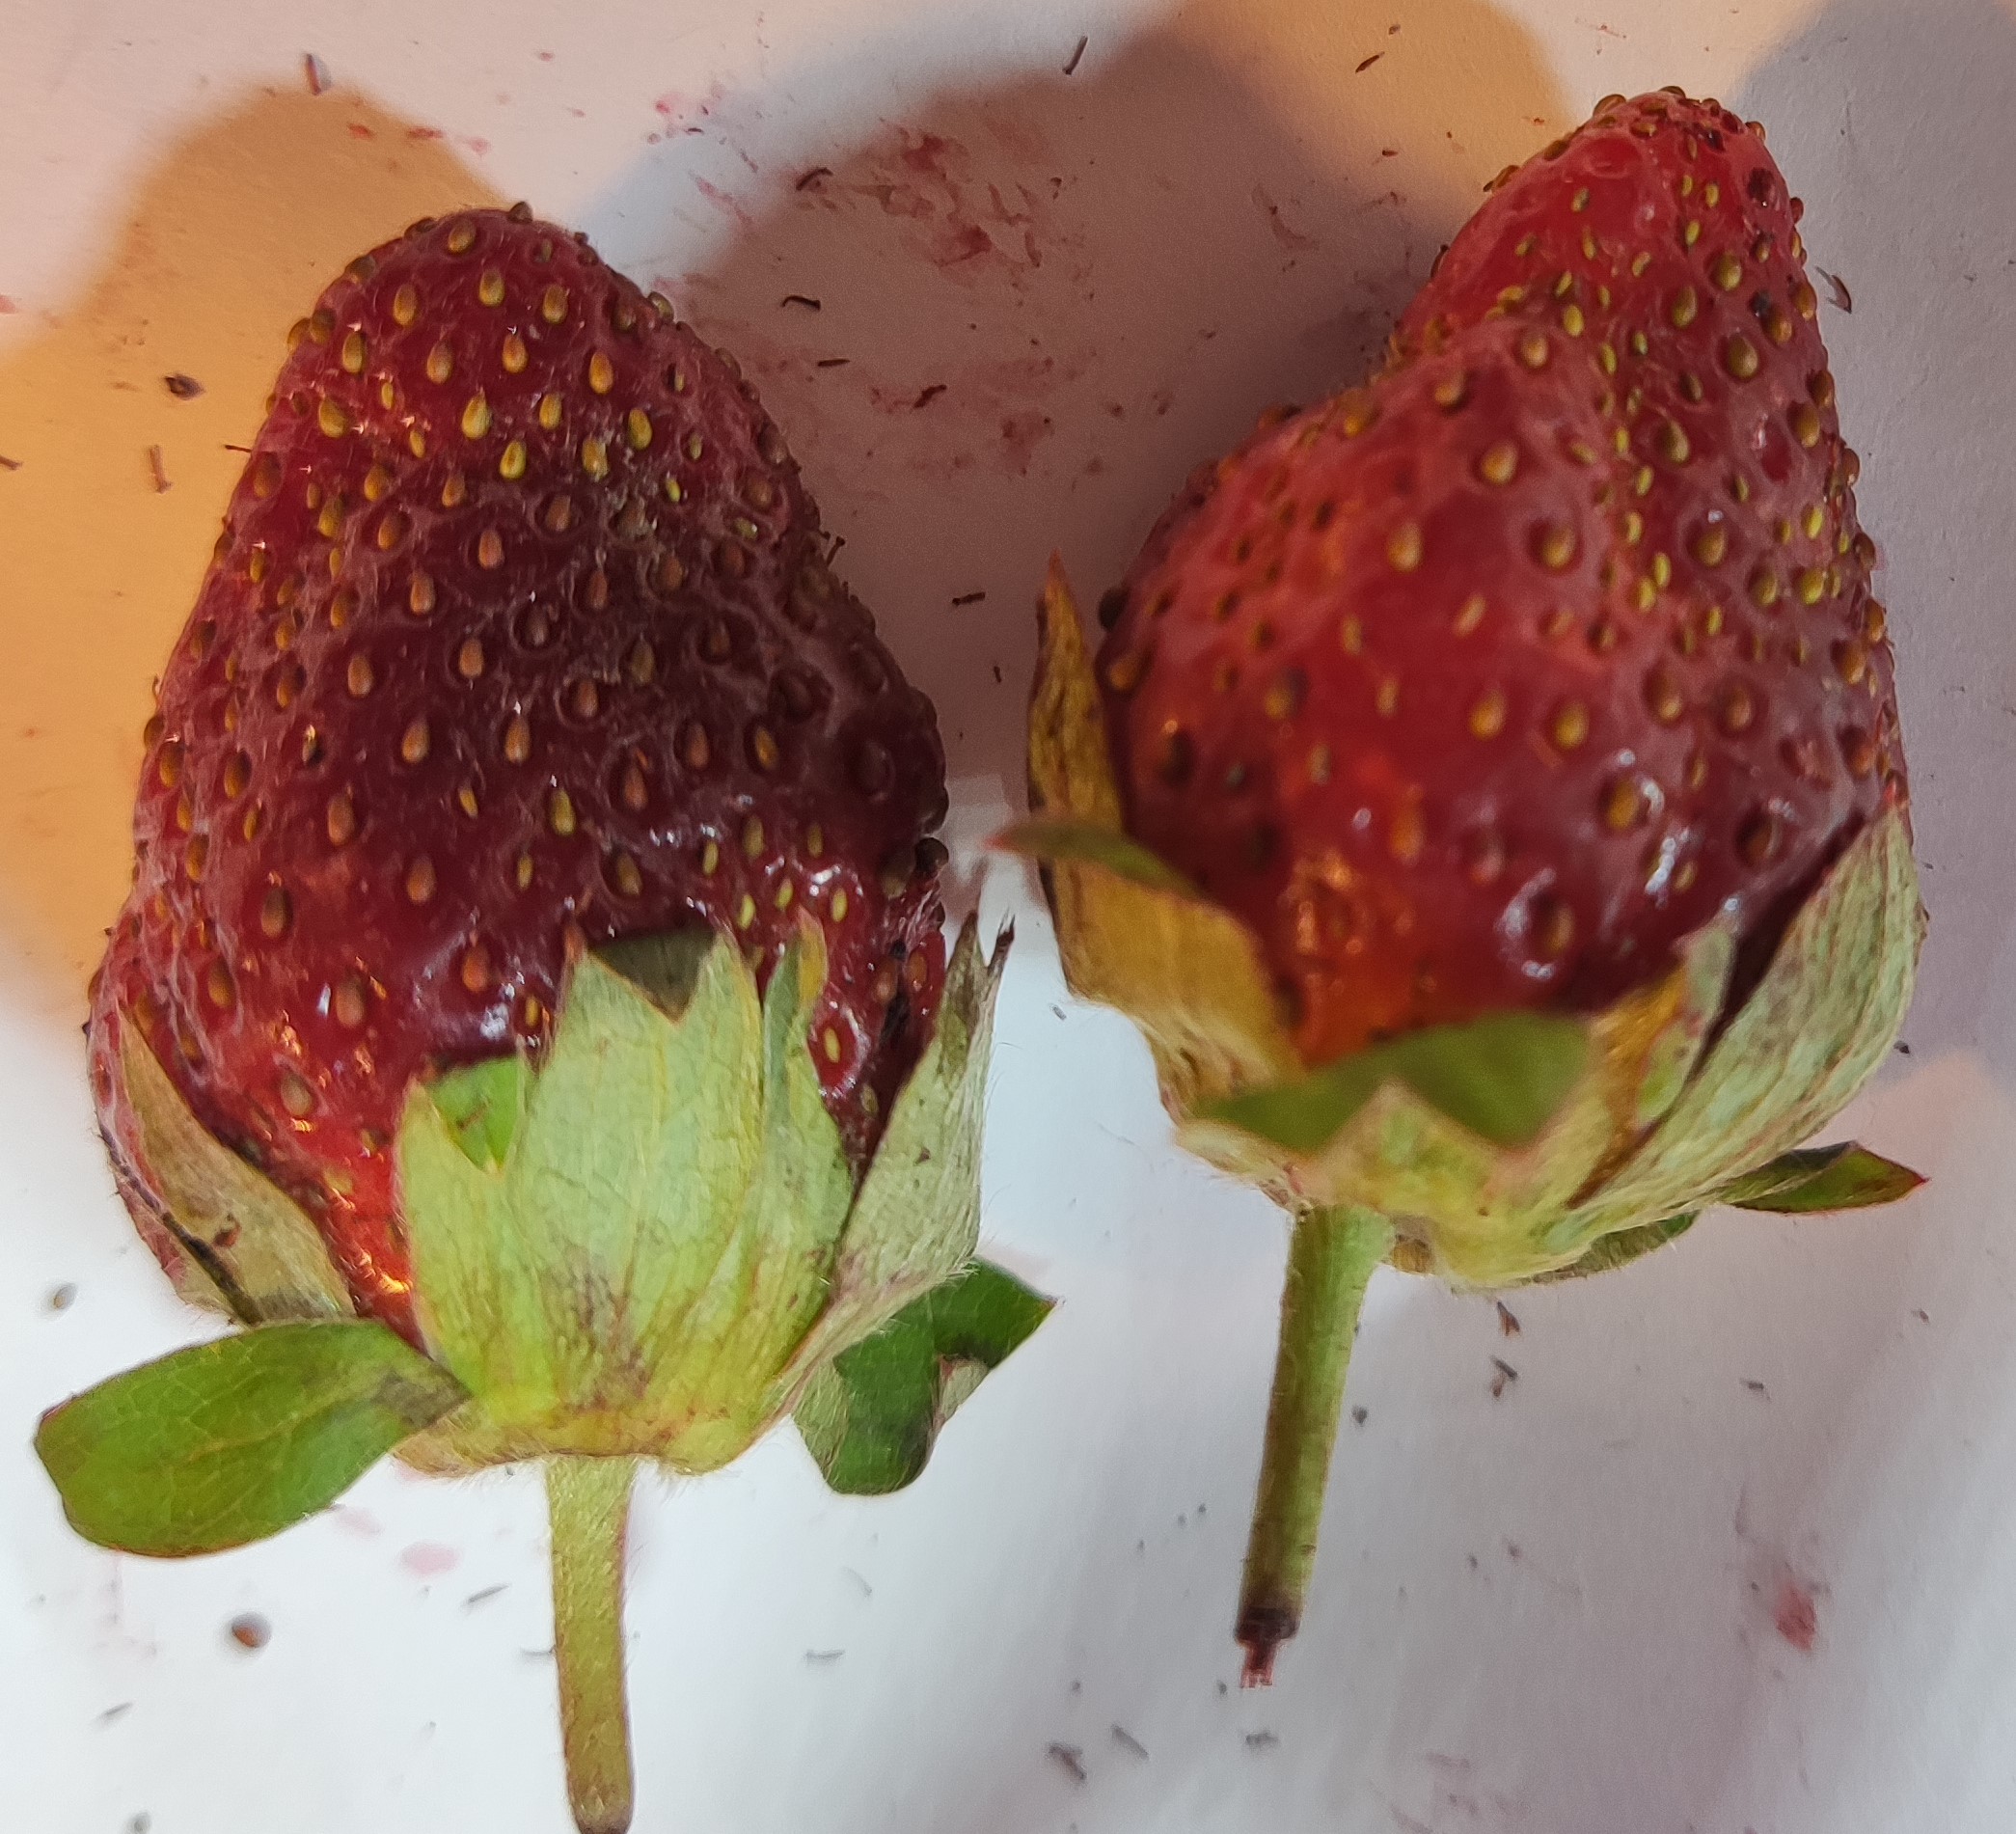
Fruit: strawberry
Condition: fresh